Plastic Hearts

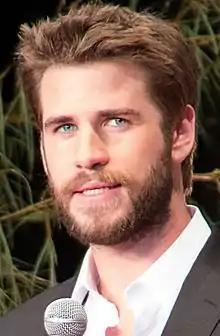
"Plastic Hearts" was primarily written about Cyrus' lead-up to her divorce with Liam Hemsworth (pictured).

Cyrus continued work on the record following her separation from then-husband Liam Hemsworth in August. The following month, it was reported that Cyrus was undecided between updating the existing album that was completed before her divorce or scrapping that version of the record altogether. On October 20, it was speculated from Cyrus' Instagram Live video that the release date for the full-length album was scheduled for her birthday on November 23, 2019. On November 3, Ronson stated that Cyrus' collaborations with him were tentatively planned to be released before the end of that year. On November 9, however, it was reported that Cyrus' new music would be delayed until early 2020 due to her vocal cord surgery earlier that month.